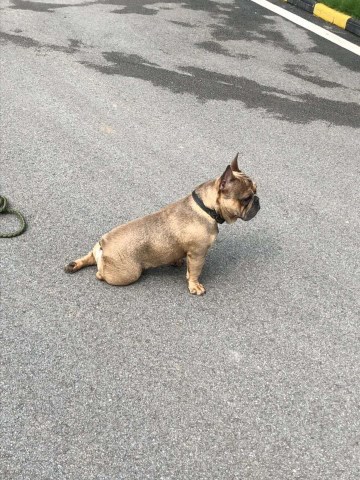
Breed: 1121-n000002-French_bulldog